Harumafuji Kōhei

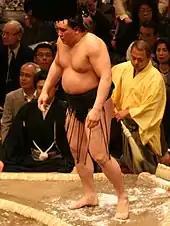
Ama in May 2007

In September 2007, under the "komusubi" rank, Ama defeated new "yokozuna" Hakuhō on the opening day and also beat two "ōzeki". He also memorably defeated newcomer Gōeidō with a spectacular technique known as "okuritsuriotoshi" or "rear lifting body slam." He finished with a 10–5 score and won his first "shukun-shō" or Outstanding Performance award. He picked up his second in November with another defeat of Hakuhō, and earned promotion back to "sekiwake".